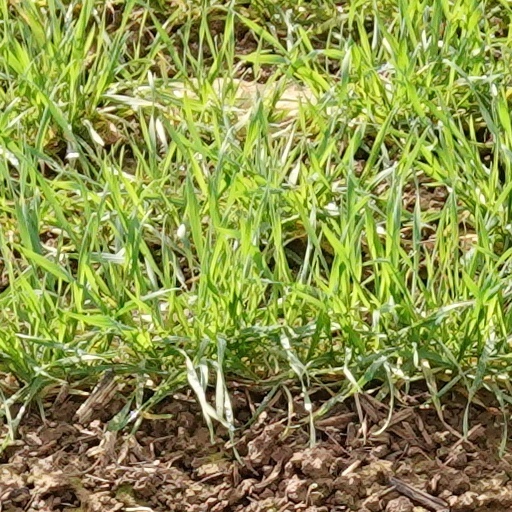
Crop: wheat